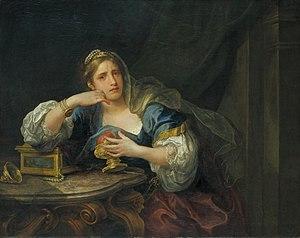
William Hogarth, né à Londres le 10 novembre 1697 et mort à Chiswick le 26 octobre 1764, est un graveur, peintre, et philanthrope anglais.